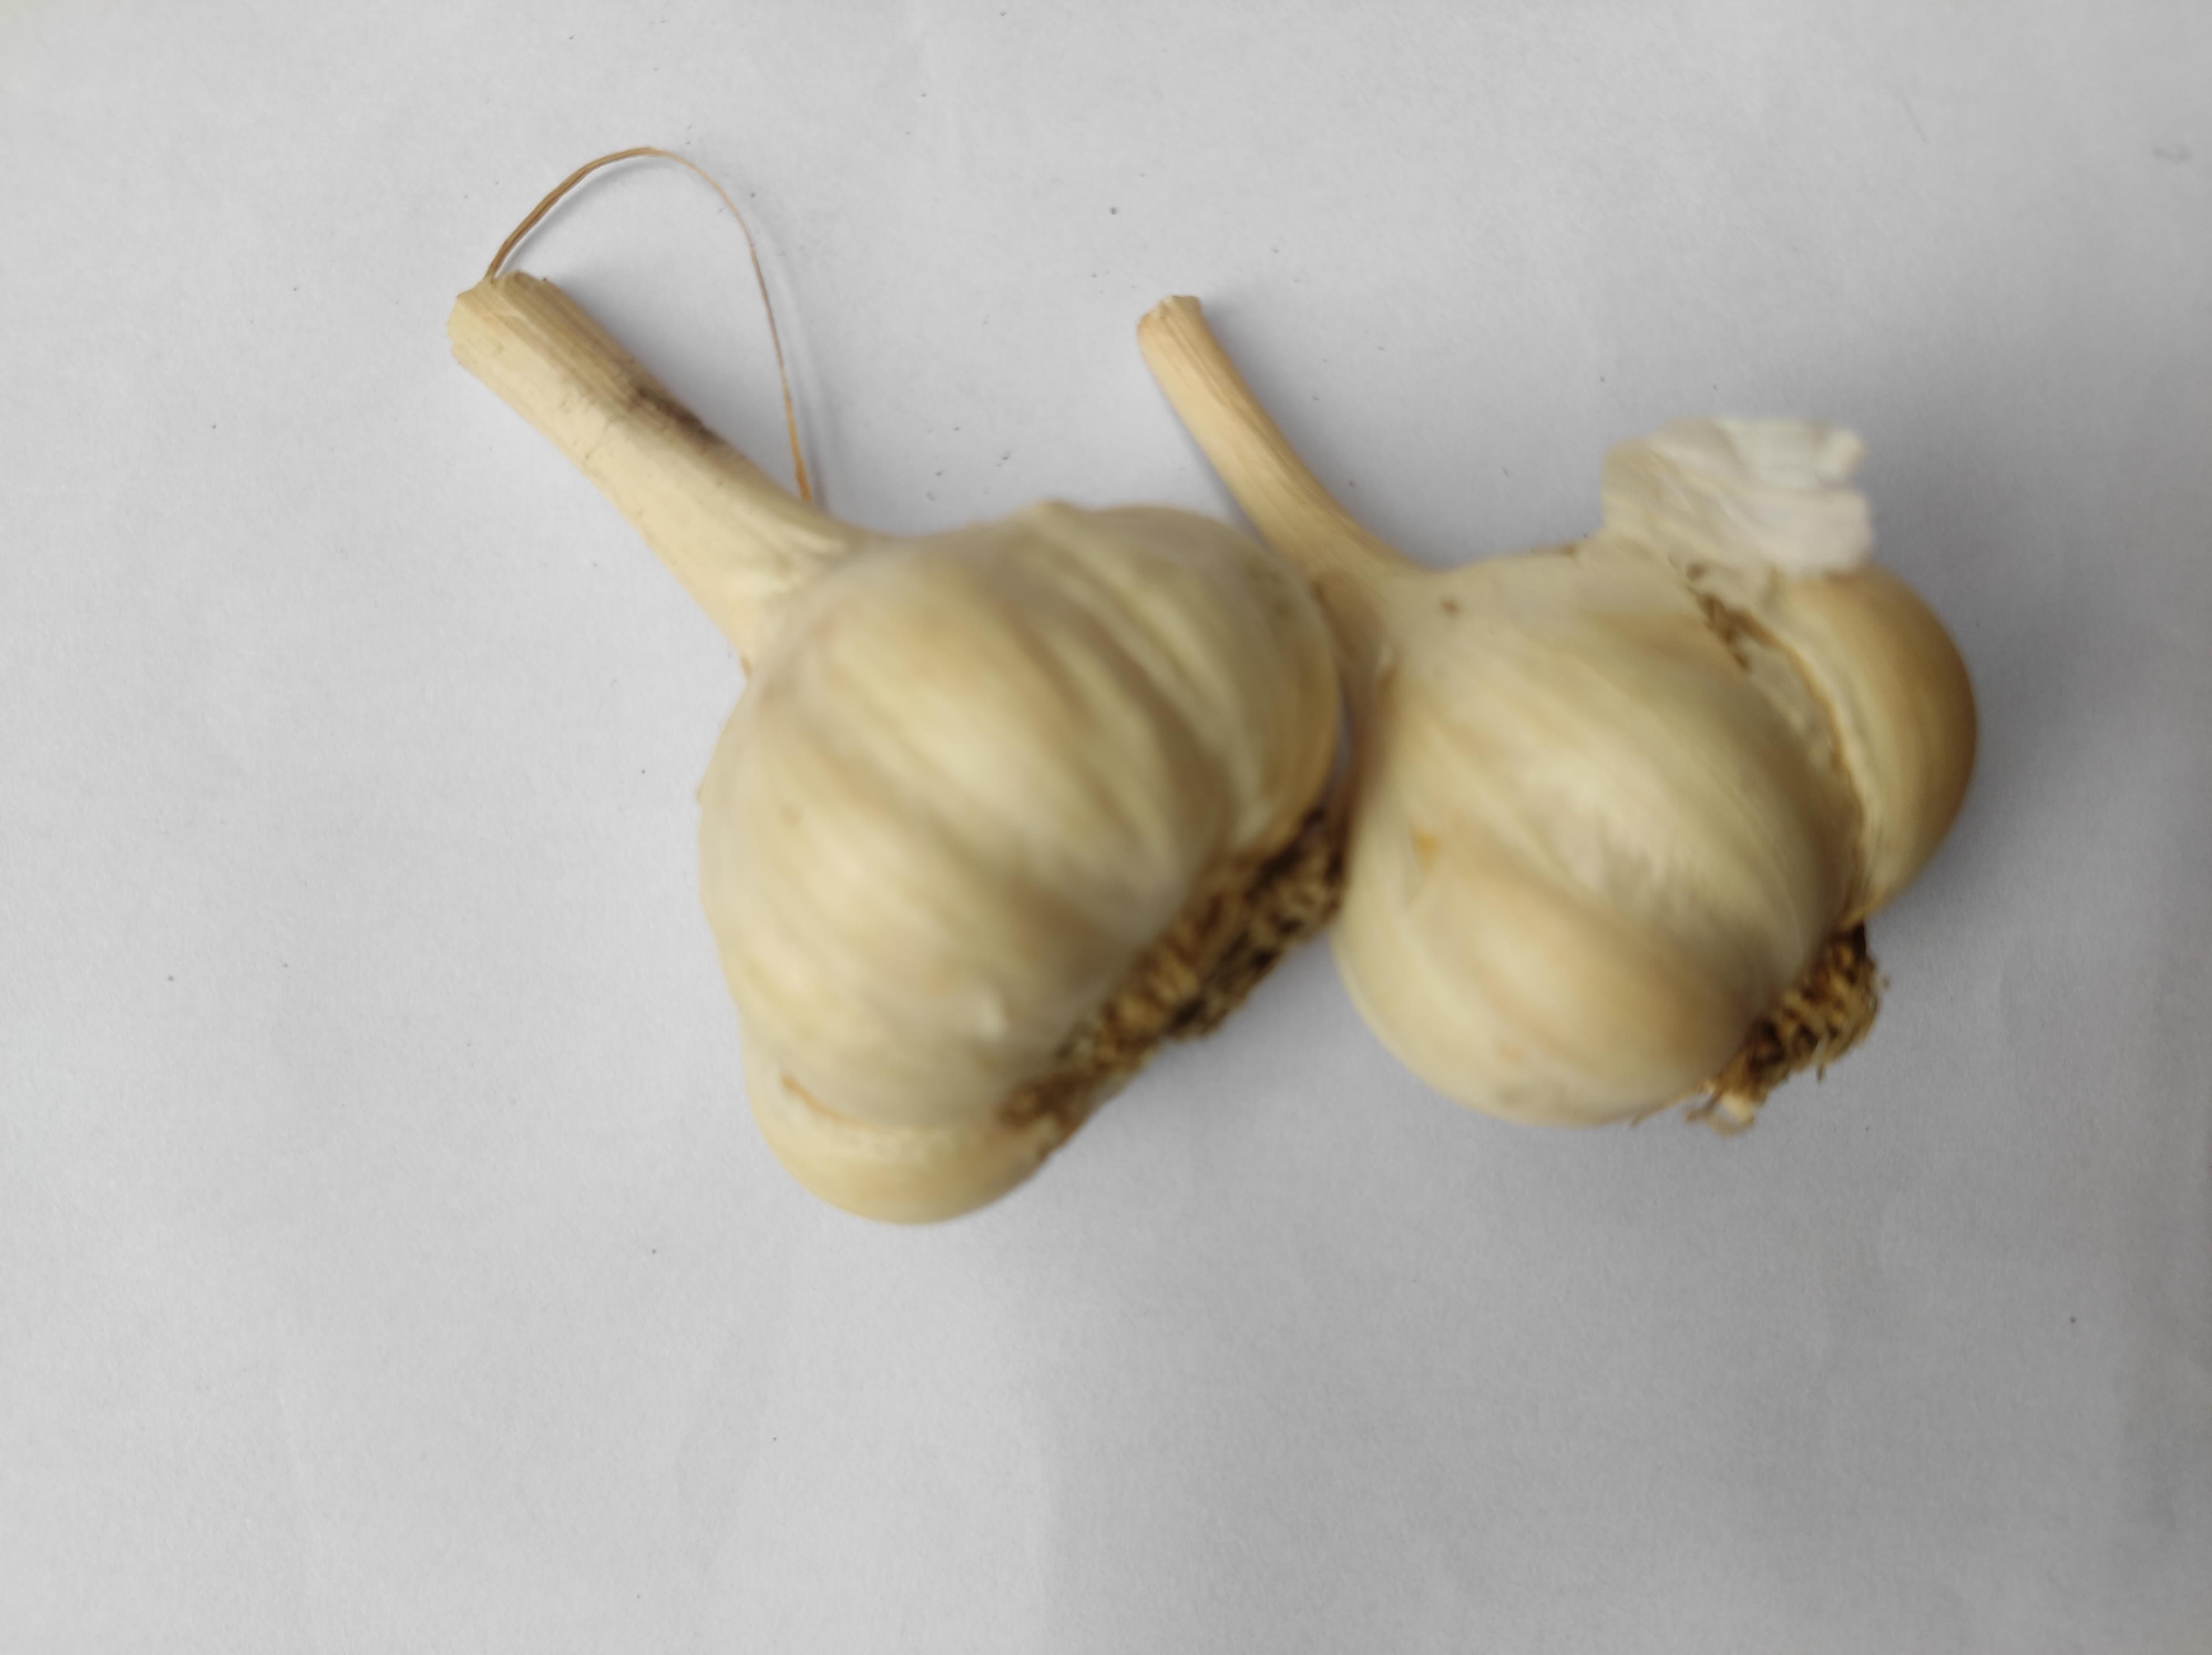
Label: Garlic